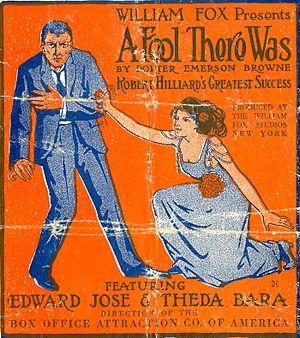
Embrasse-moi, idiot est un film américain de Frank Powell sorti en 1915.